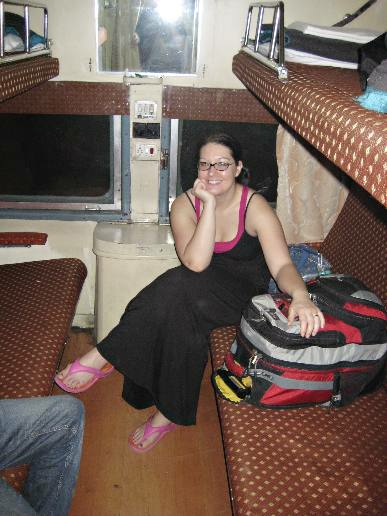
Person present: Yes